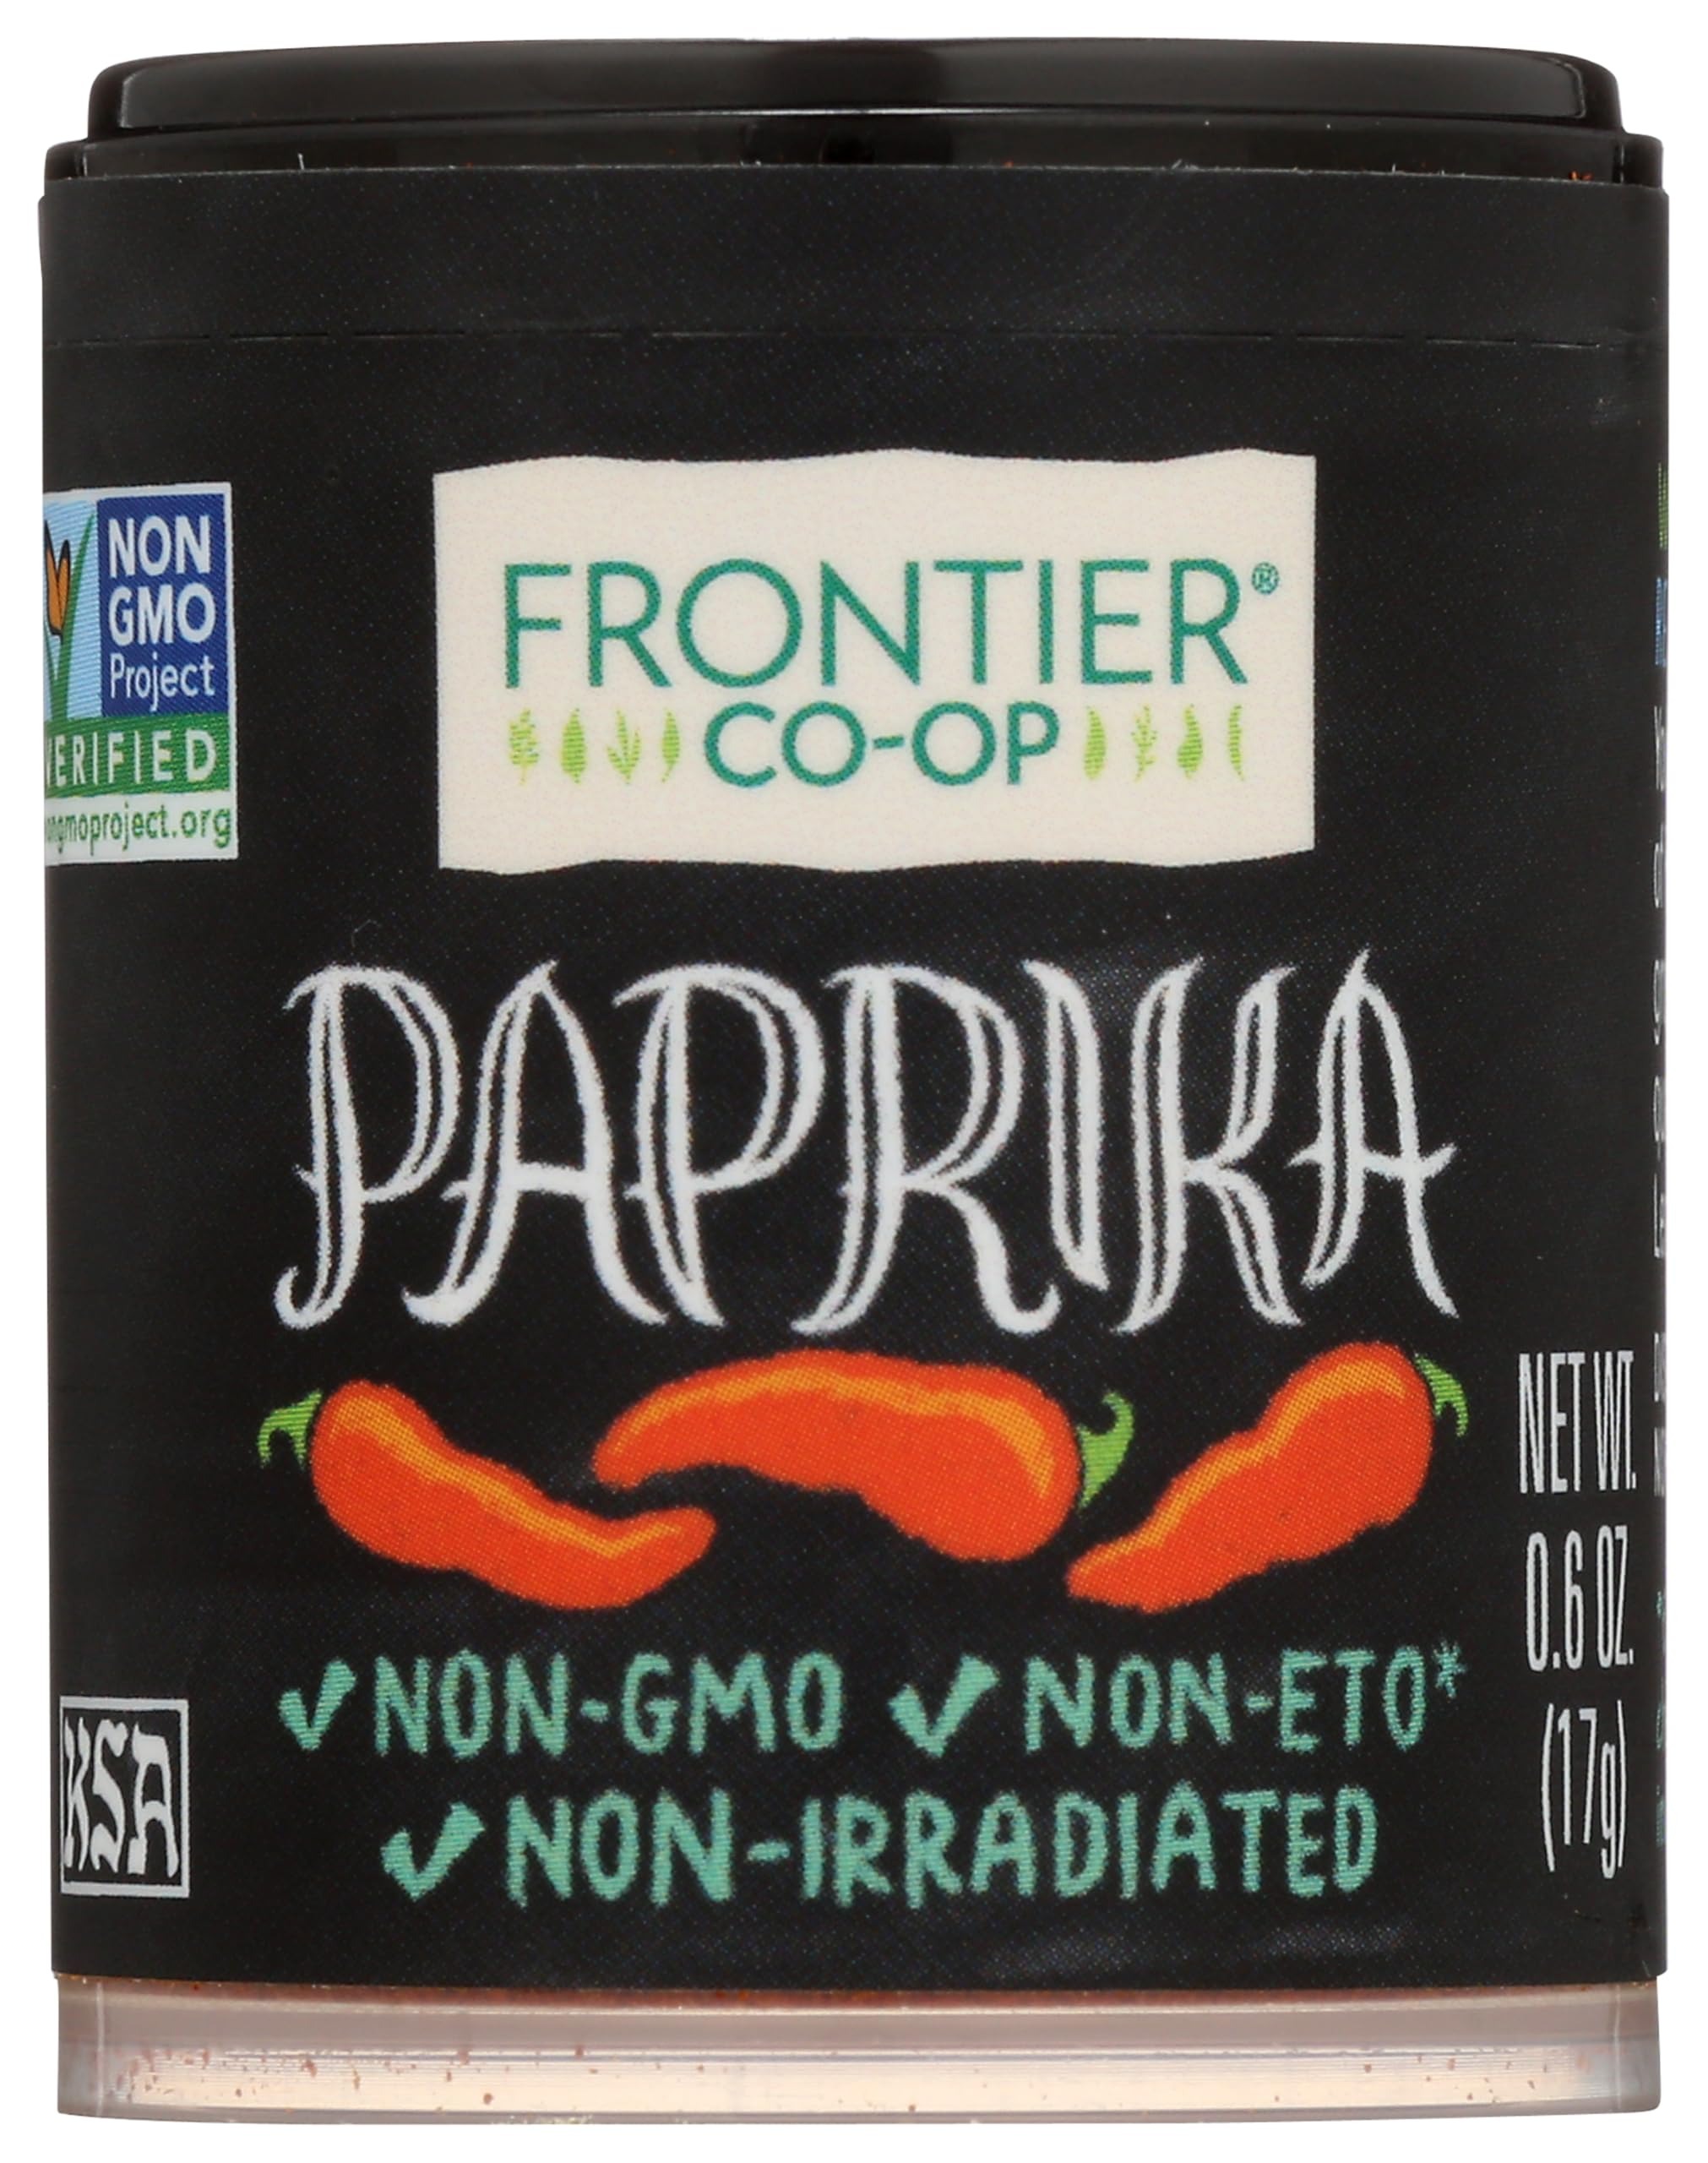
Item Name: FRONTIER Paprika, 0.6 OZ
Bullet Point 1: Diet Type: Kosher
Bullet Point 2: Non-GMO Certified
Product Description: Baking
Value: 0.6
Unit: Ounce

Price: 2.19